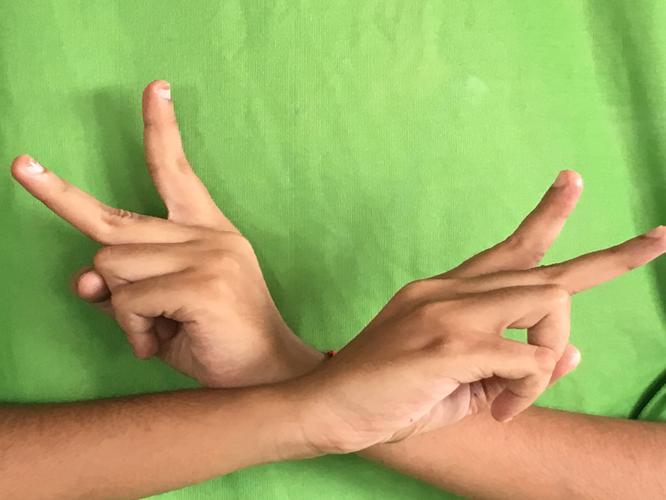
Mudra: Kartariswastika
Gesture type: double_hand